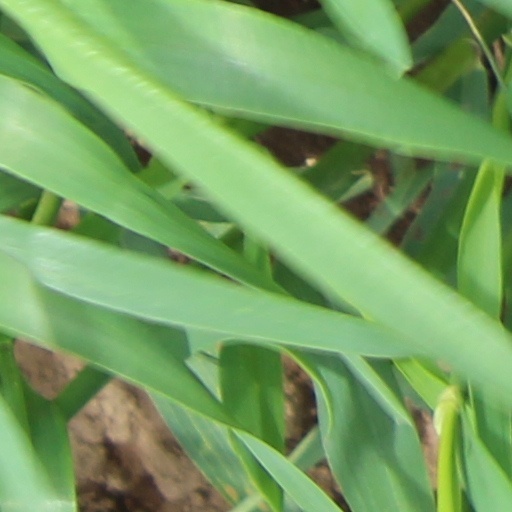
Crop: wheat